Puławy Legion

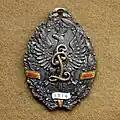
Cap Badge

Puławy Legion was a Polish military formation of World War I as part of the Imperial Russian Army.